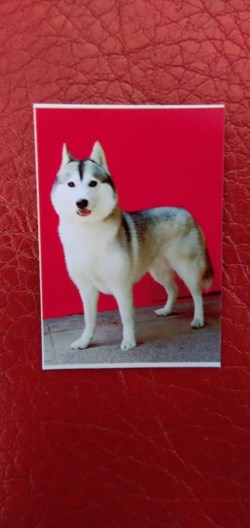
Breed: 1160-n000003-Siberian_husky